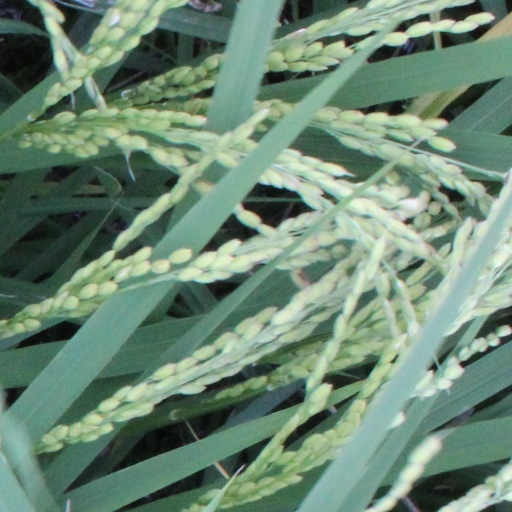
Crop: rice